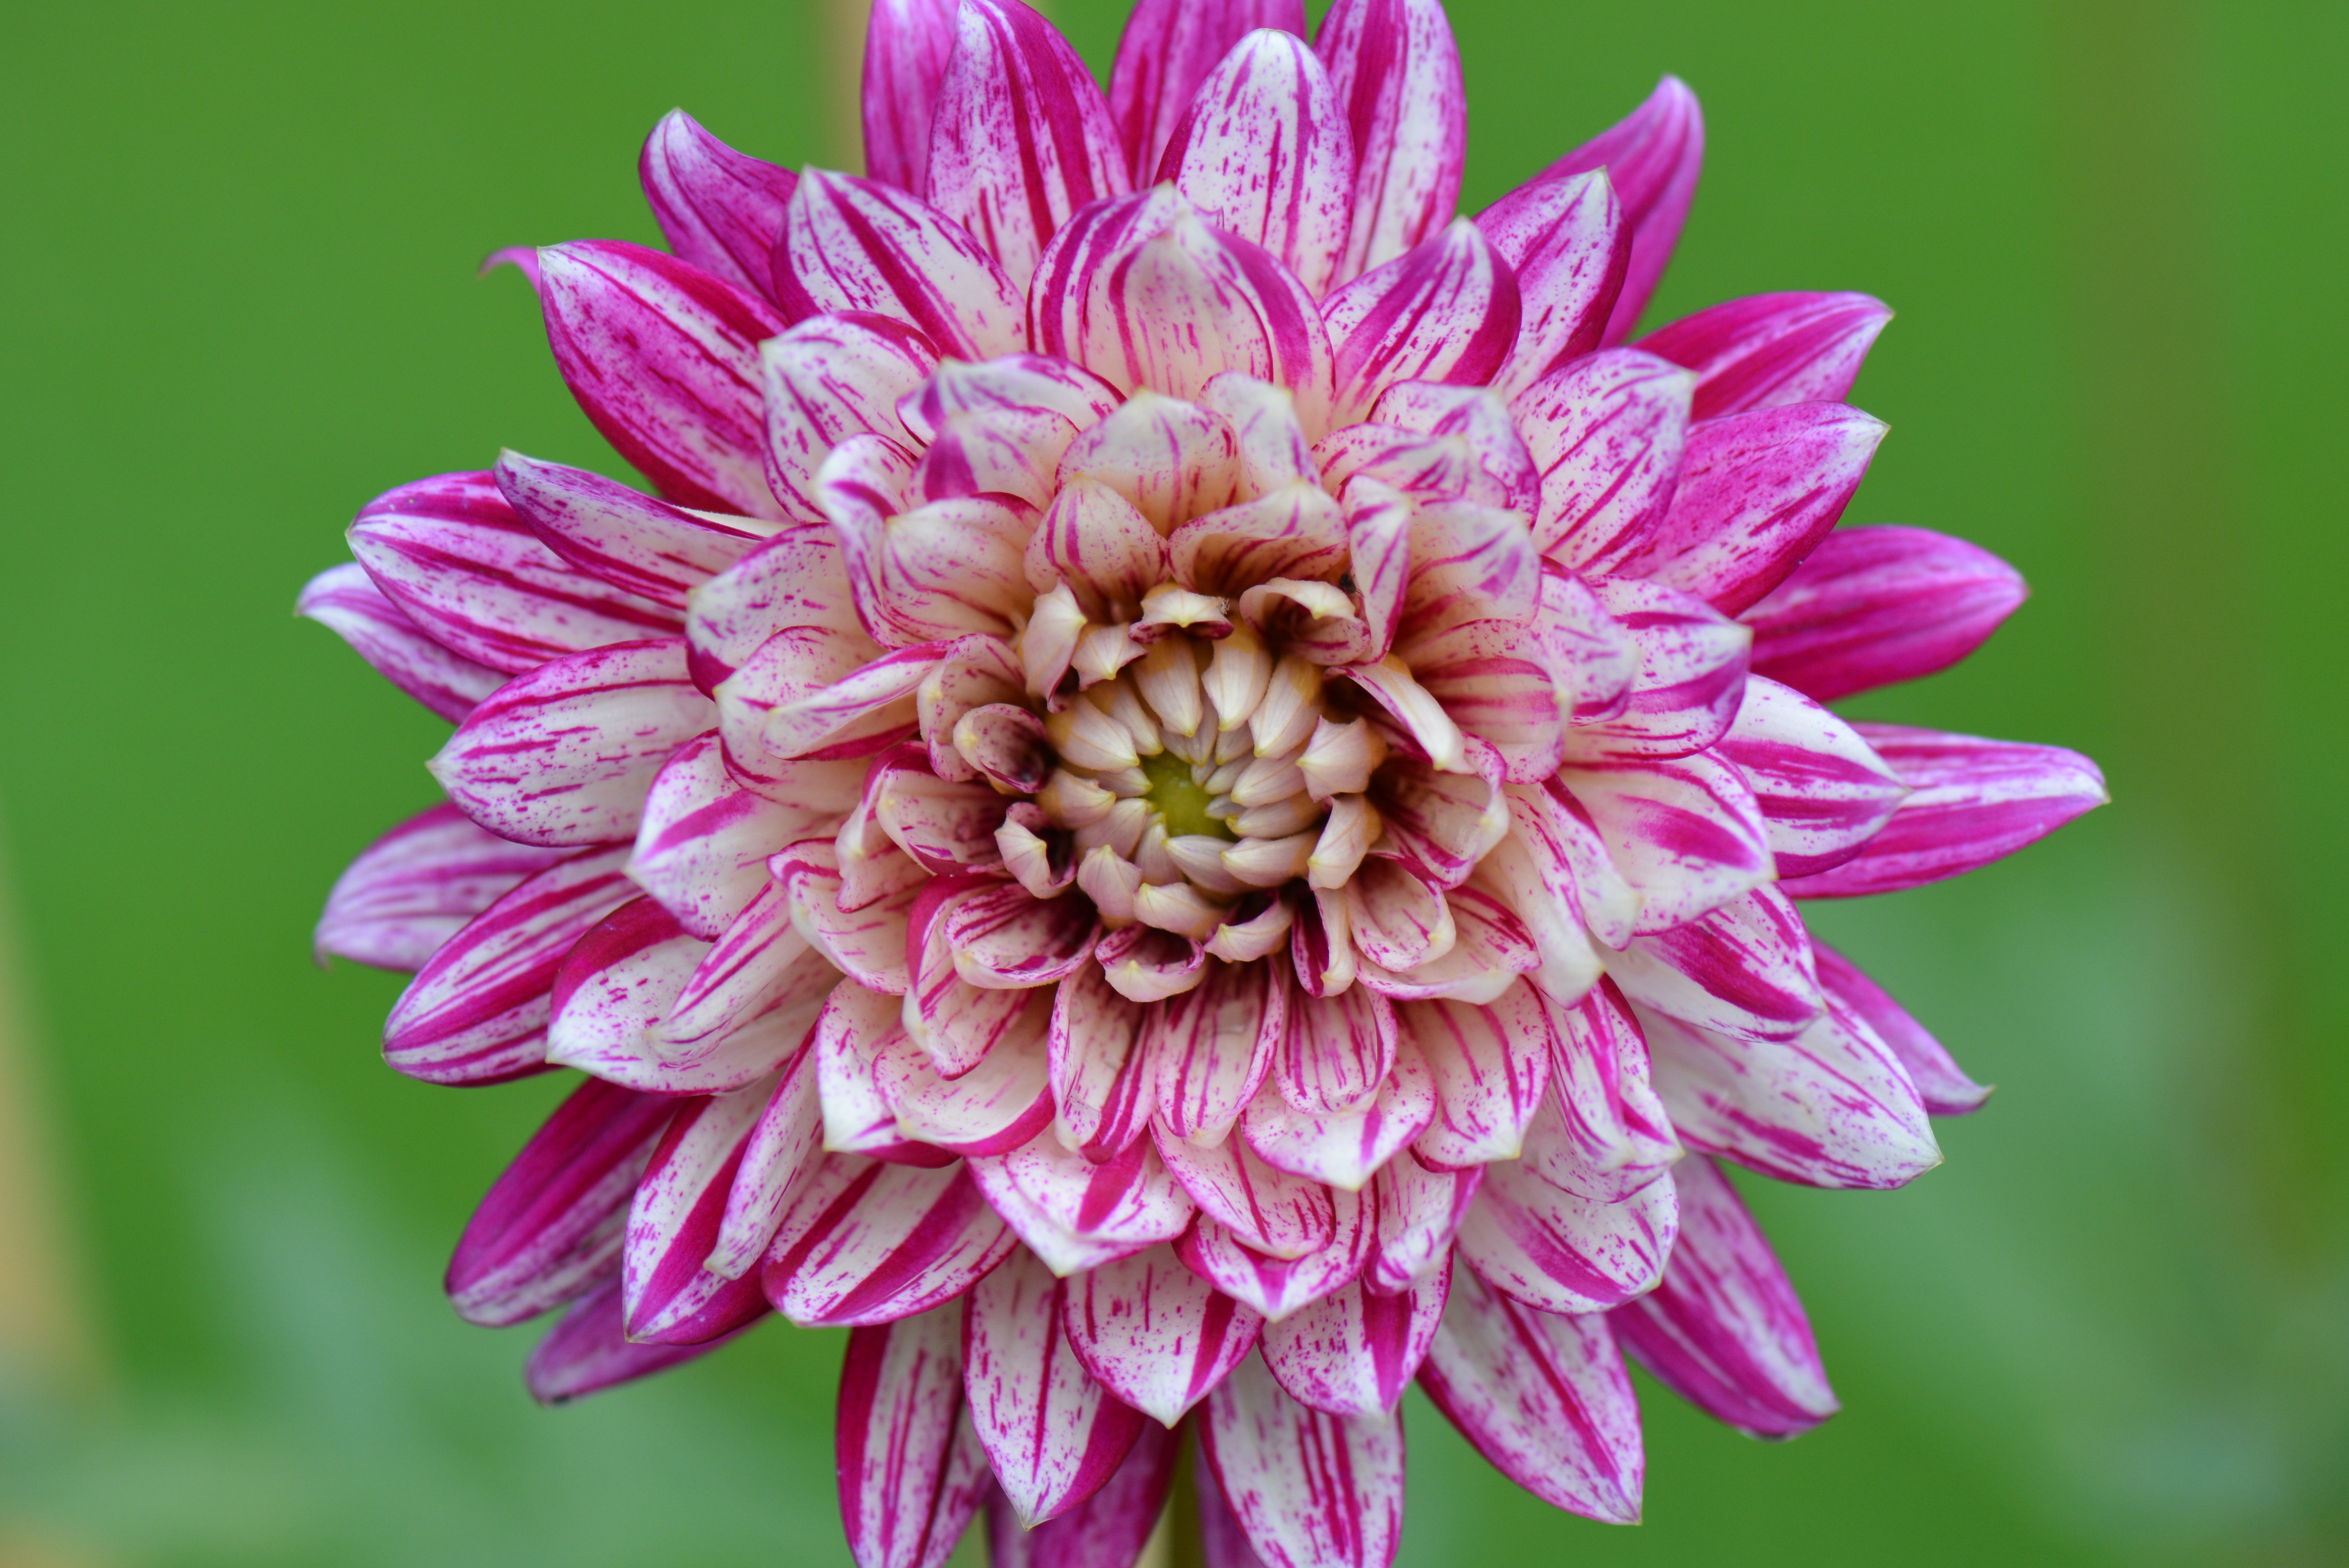
nature, plant, white, flower, purple, petal, flora, dahlia, beauty, macro photography, flowering plant, daisy family, asterales, annual plant, plant stem, land plant